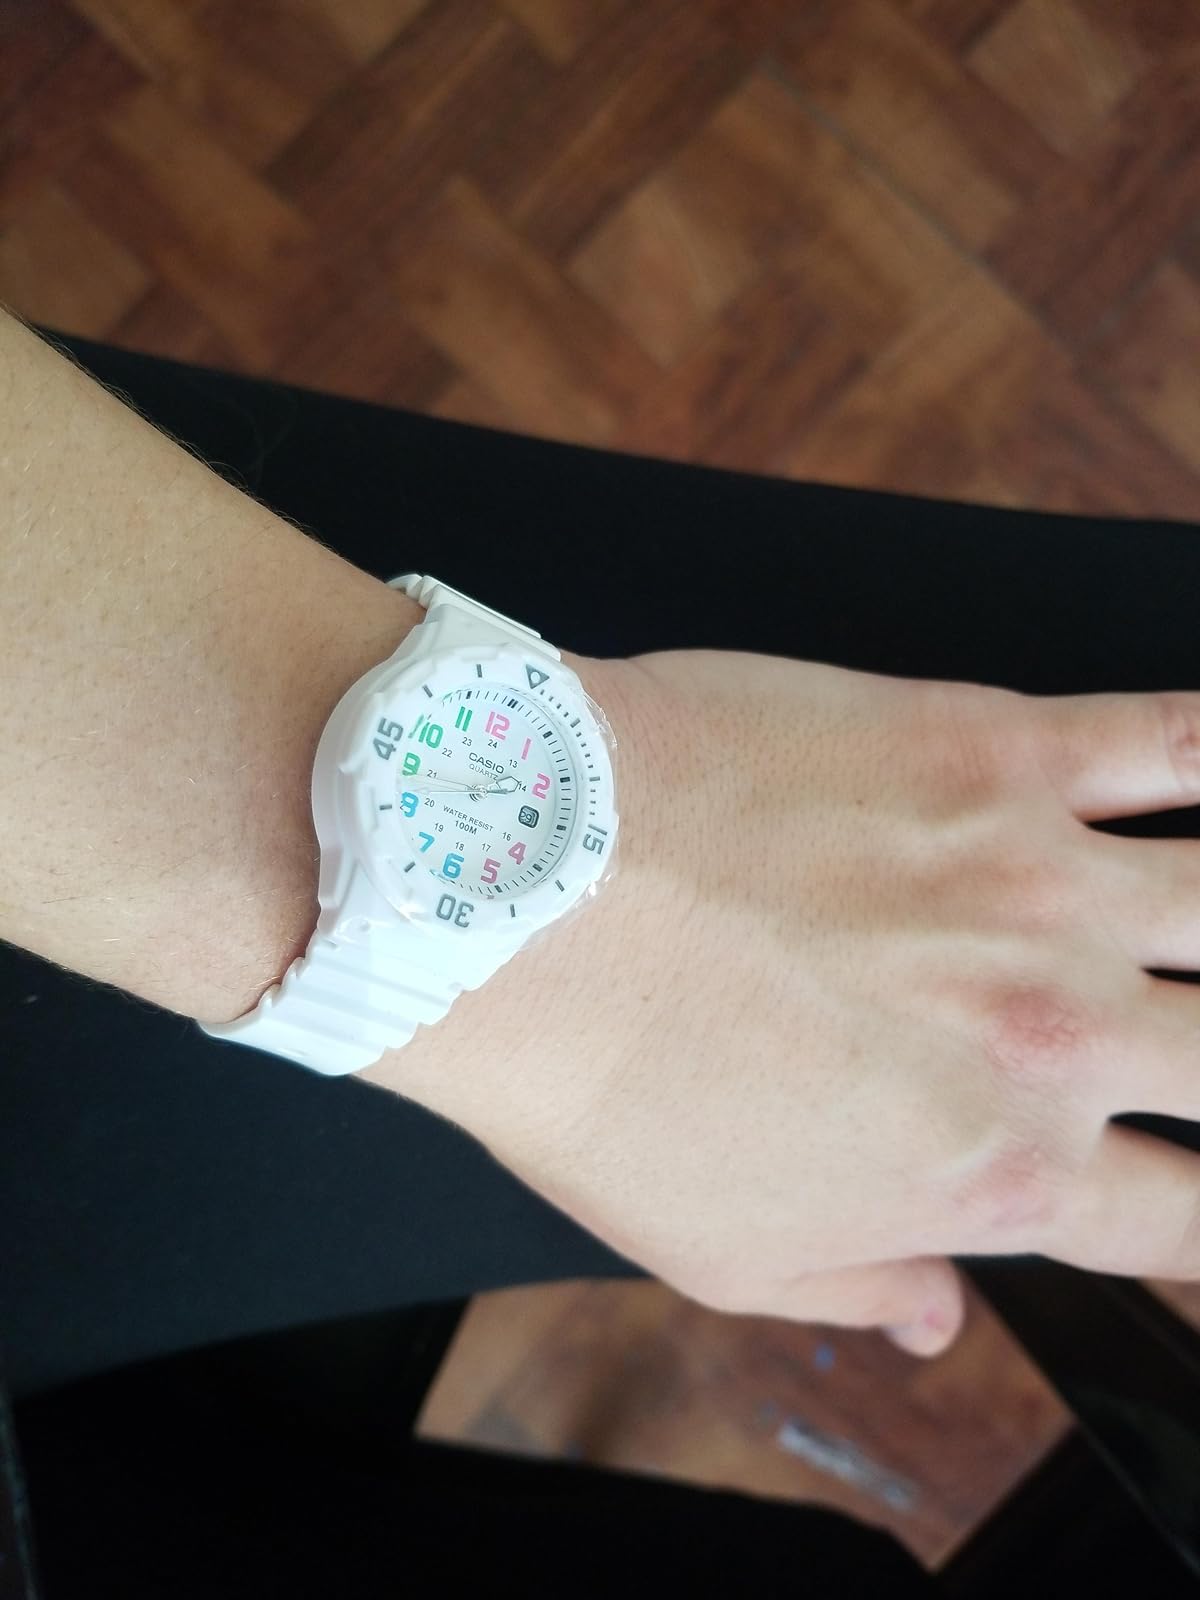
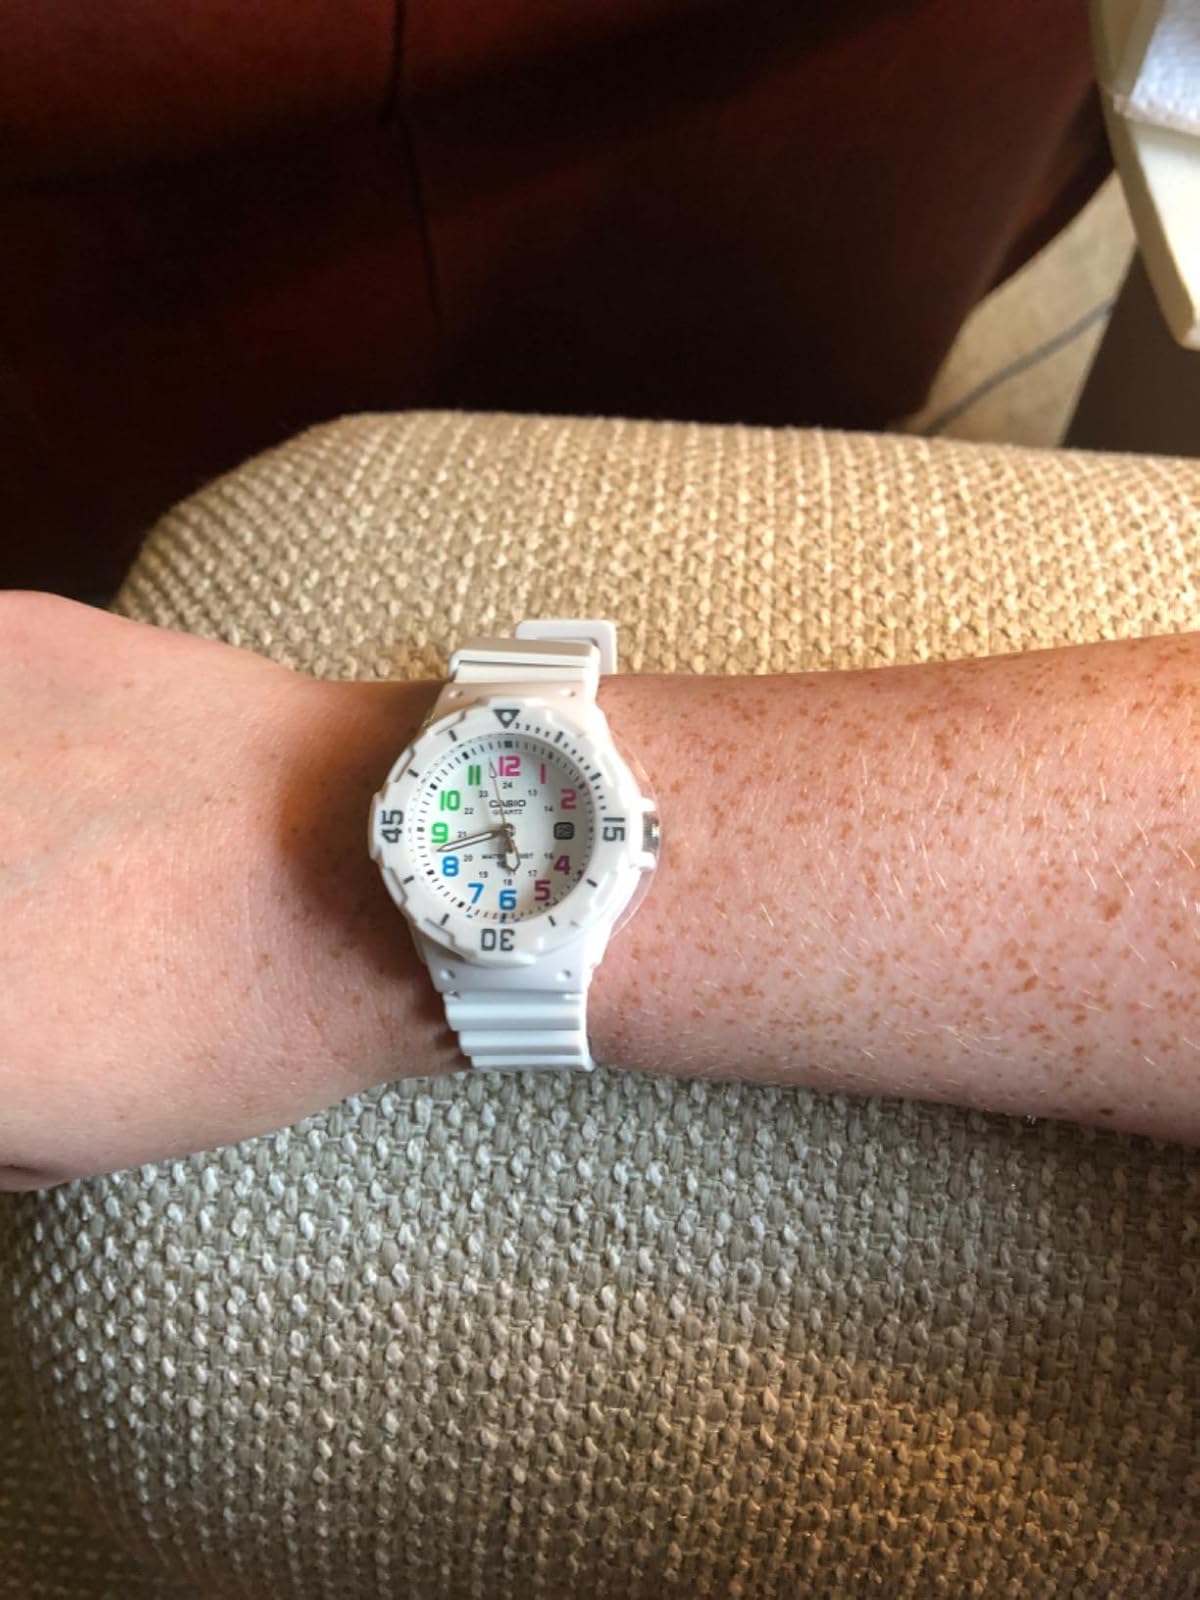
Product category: accessories_watch
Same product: yes